Mulberry Academy Shoreditch

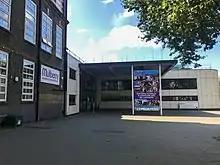

In 2010, the school benefitted from a £17 million refurbishment with money from the Building Schools for the Future scheme. Controversially, in July 2011 the governors of the school voted to adopt academy status. The decision was said to split the local Labour Party group on Tower Hamlets London Borough Council. The school became Bethnal Green Academy in January 2012 and a sixth form was opened in September that year. Bethnal Green Academy was rated 'Outstanding' in an Ofsted inspection in December 2012.